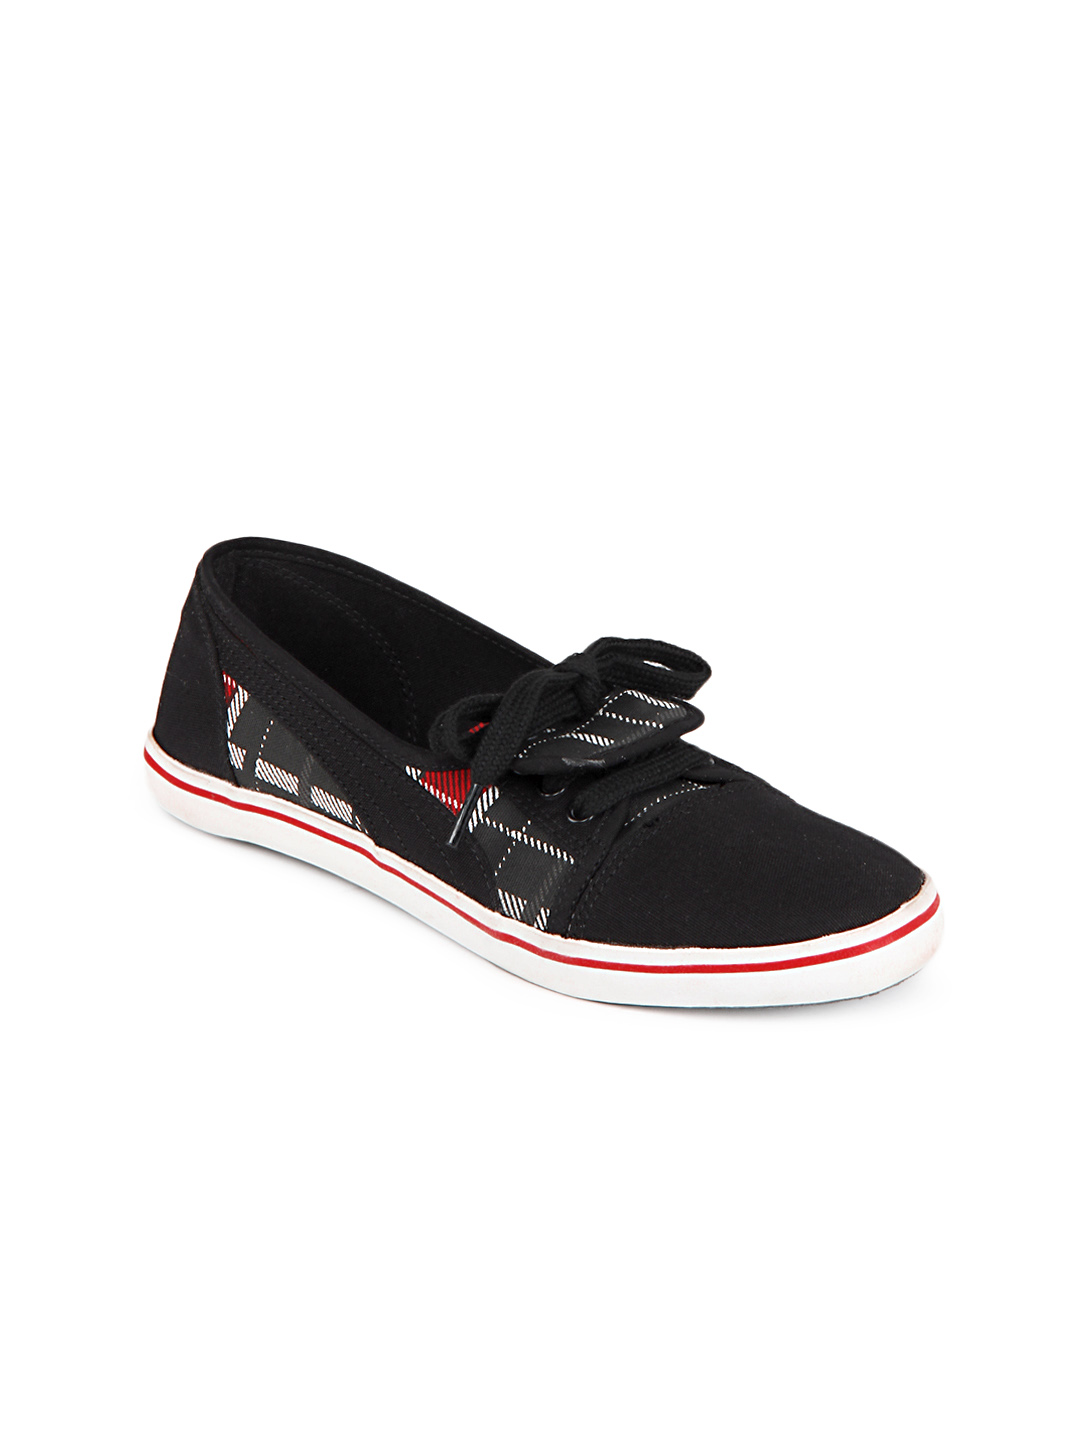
Puma Women Trinity Black Casual Shoes
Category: Footwear / Shoes / Casual Shoes
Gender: Women
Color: Black
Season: Summer 2012
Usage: Casual